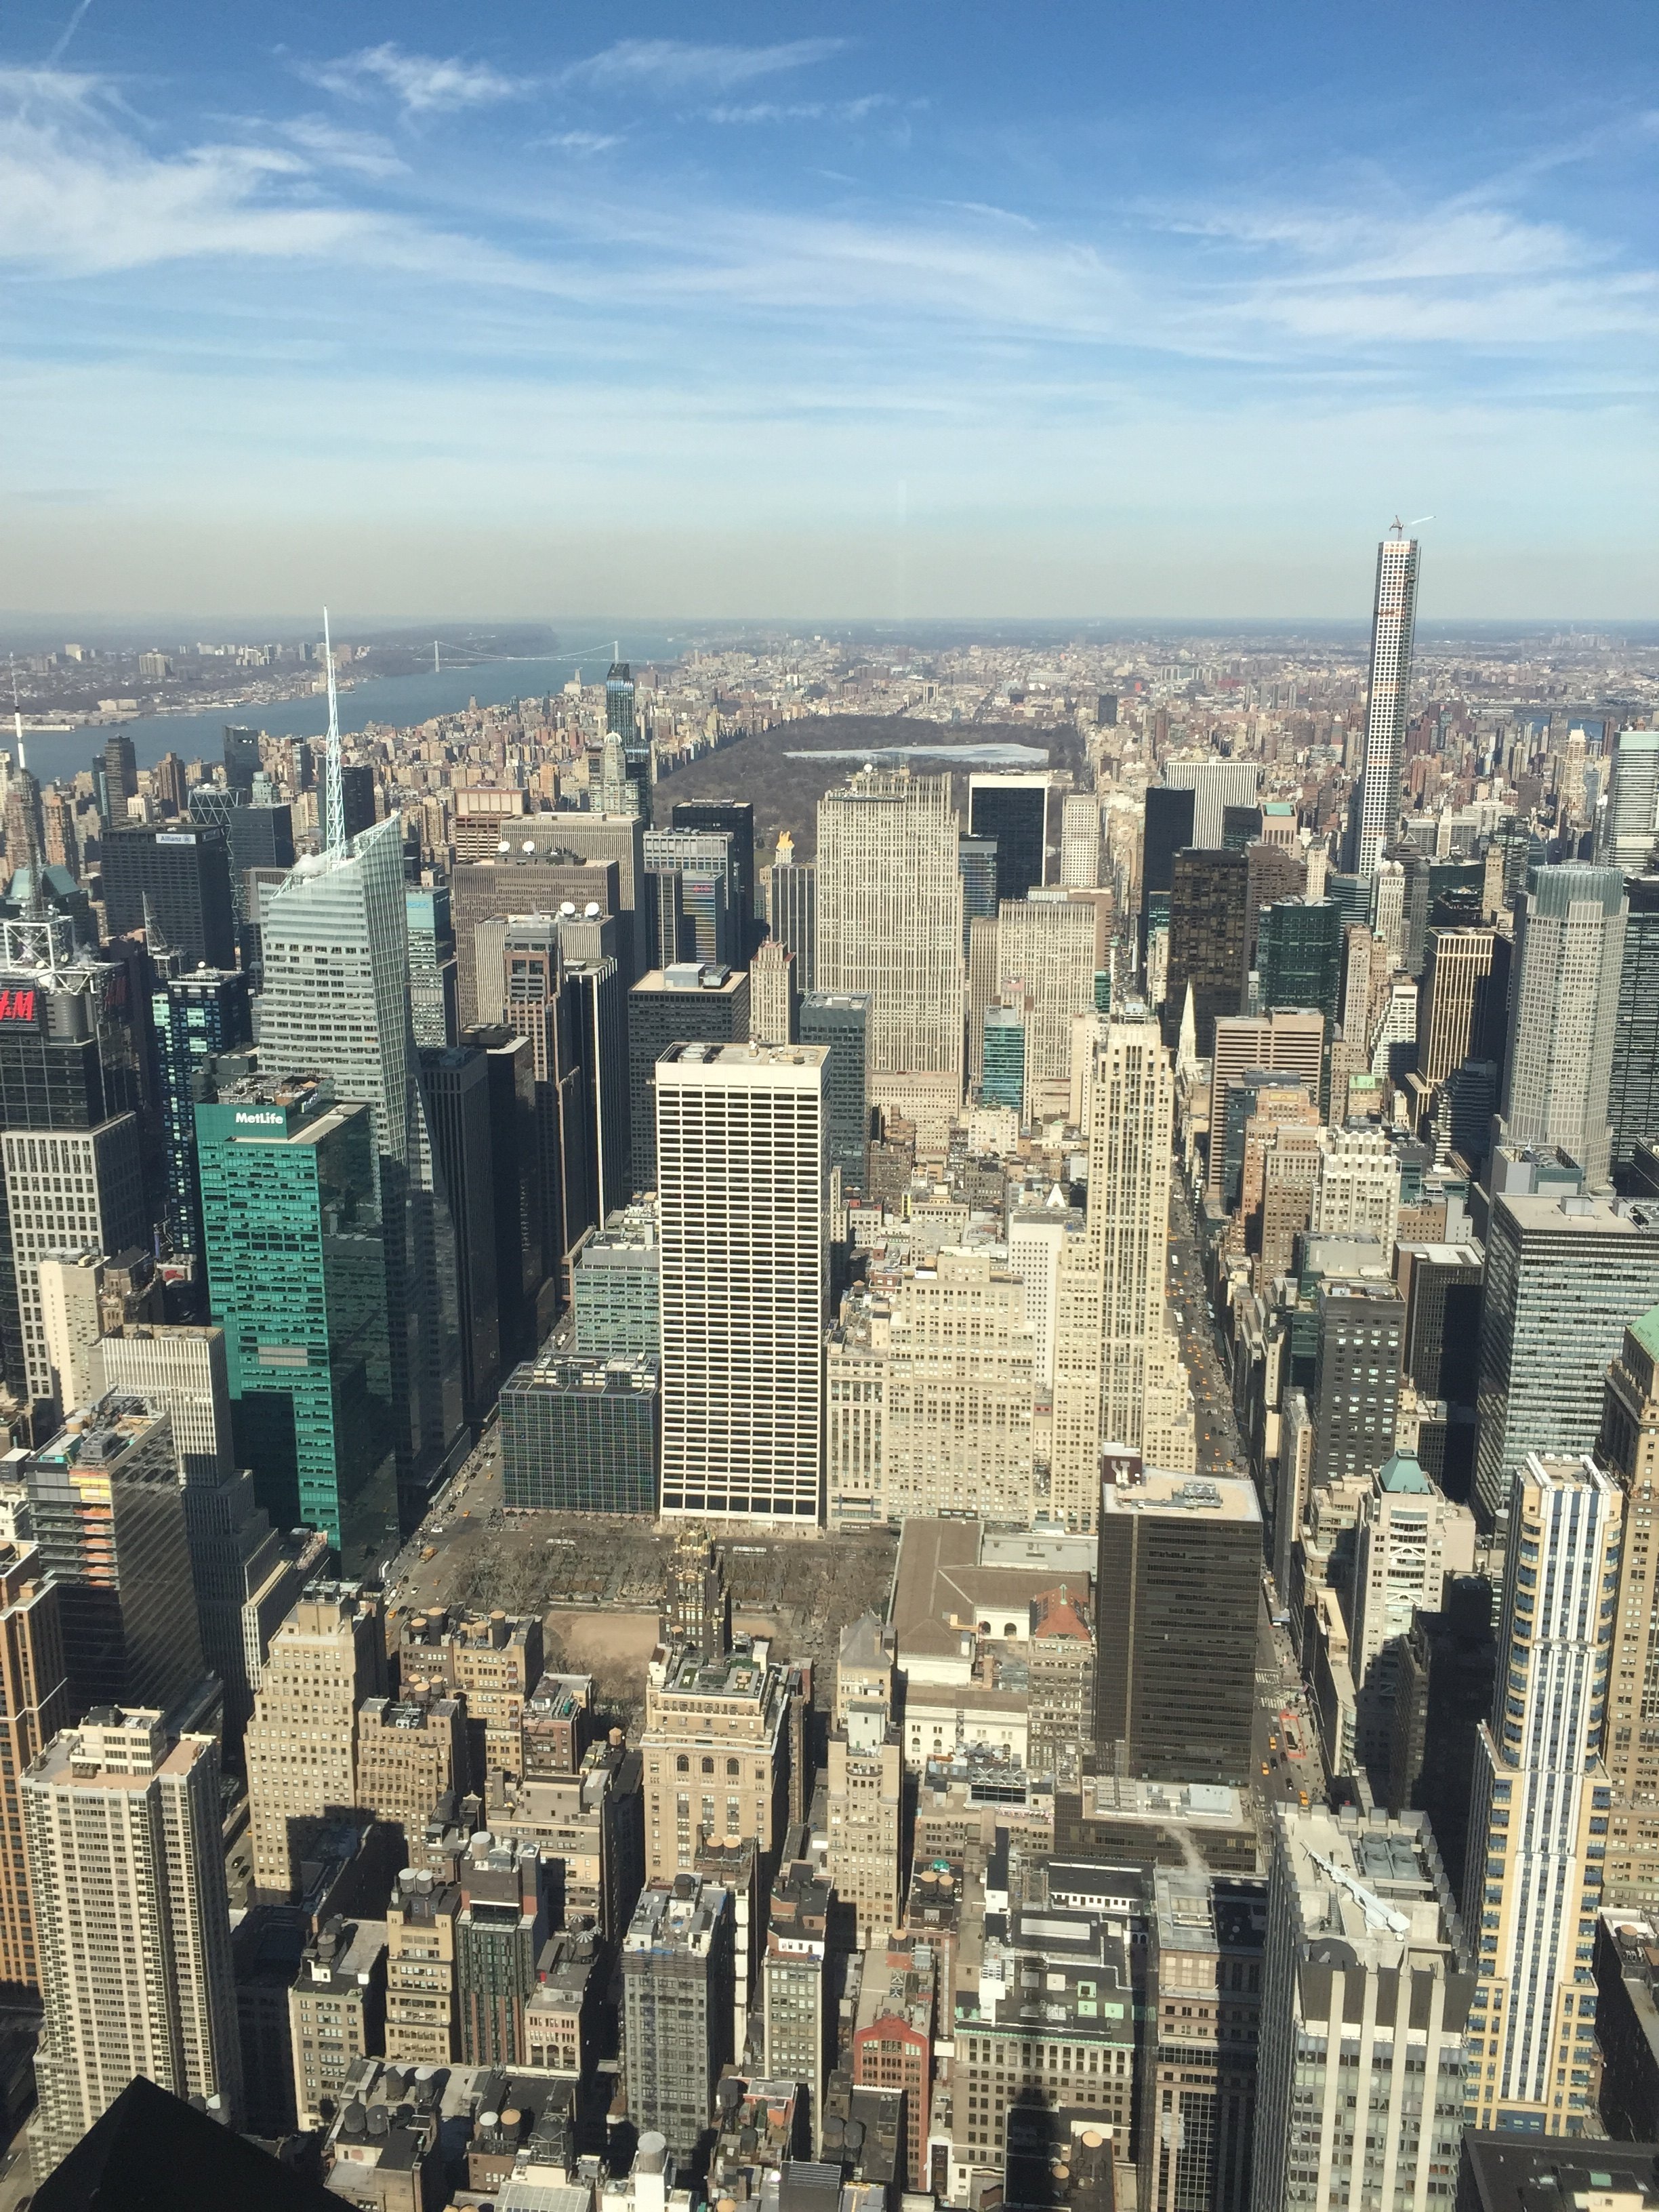
skyline, city, skyscraper, urban, new york, manhattan, cityscape, downtown, tower, landmark, tower block, metropolis, neighbourhood, aerial photography, urban area, geographical feature, human settlement, metropolitan area, skyscrapes